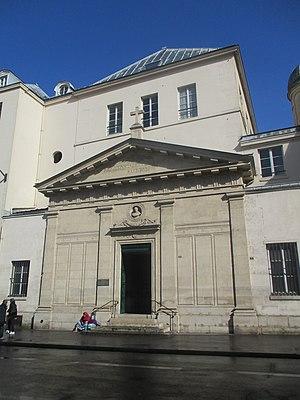
Chapelle Saint-Vincent-de-Paul (rue de Sèvres, Paris) où repose le corps de saint Vincent de Paul.